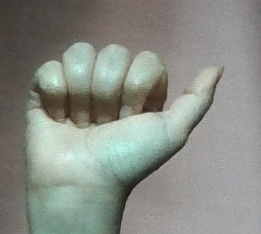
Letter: dhad